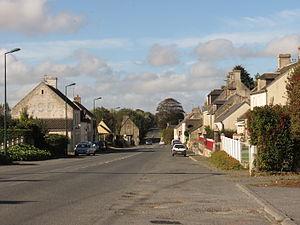
Rue principale à Mosles, ancienne N13
Mosles est une commune française, située dans le département du Calvados en Normandie, peuplée de 354 habitants.